Numismatic charm

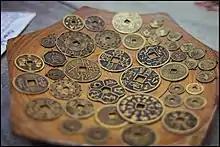
Different types of Yansheng coins in Hội An, Vietnam.

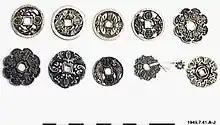
Japanese coin-like amulets on display at the Museum of Ethnography, Sweden.

Numismatic charms are East and Southeast Asian exonumic amulets and talismans, including: